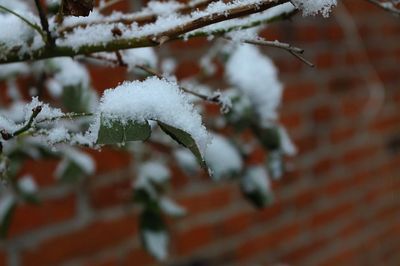
Weather: snow or frosty